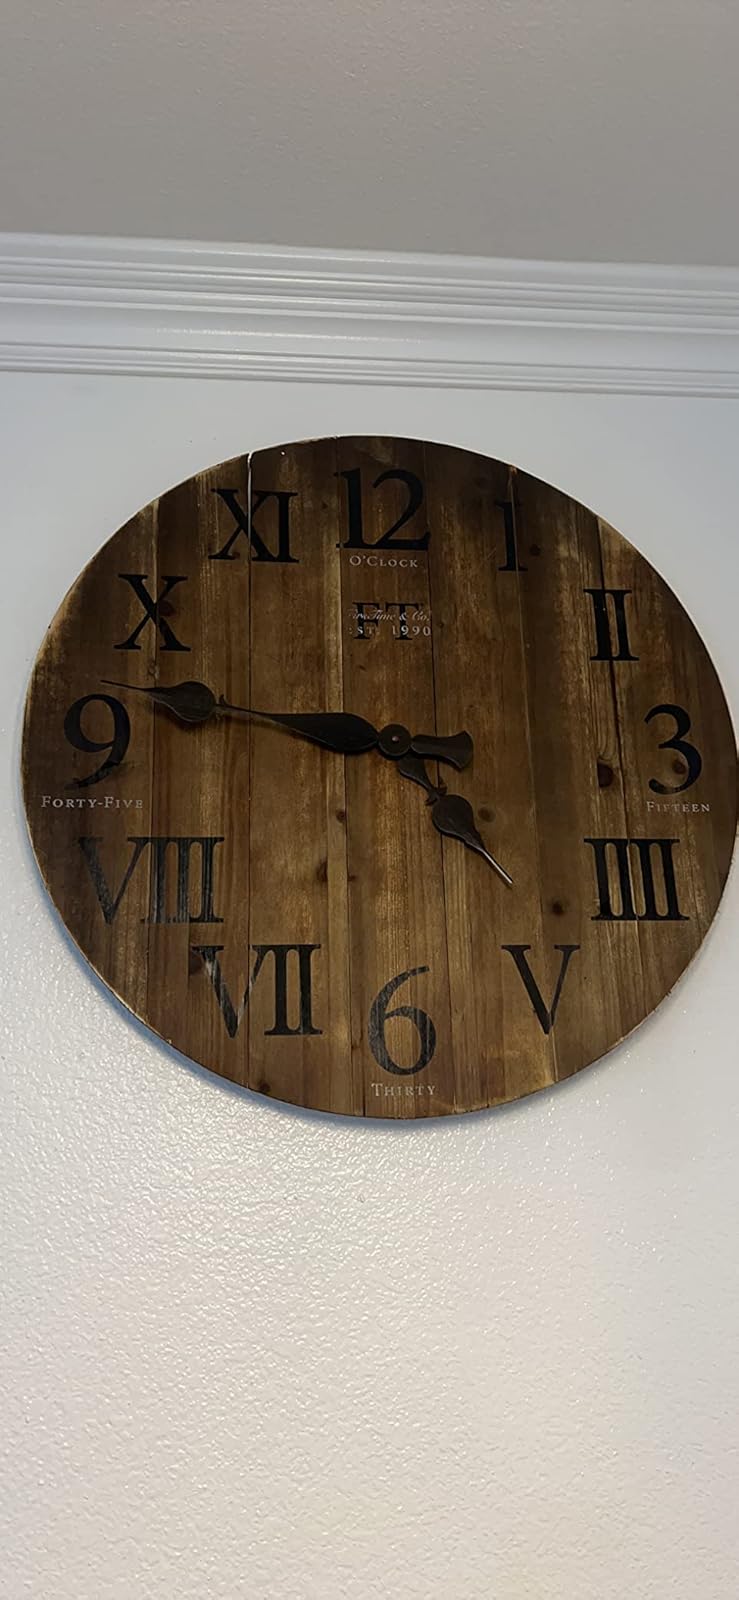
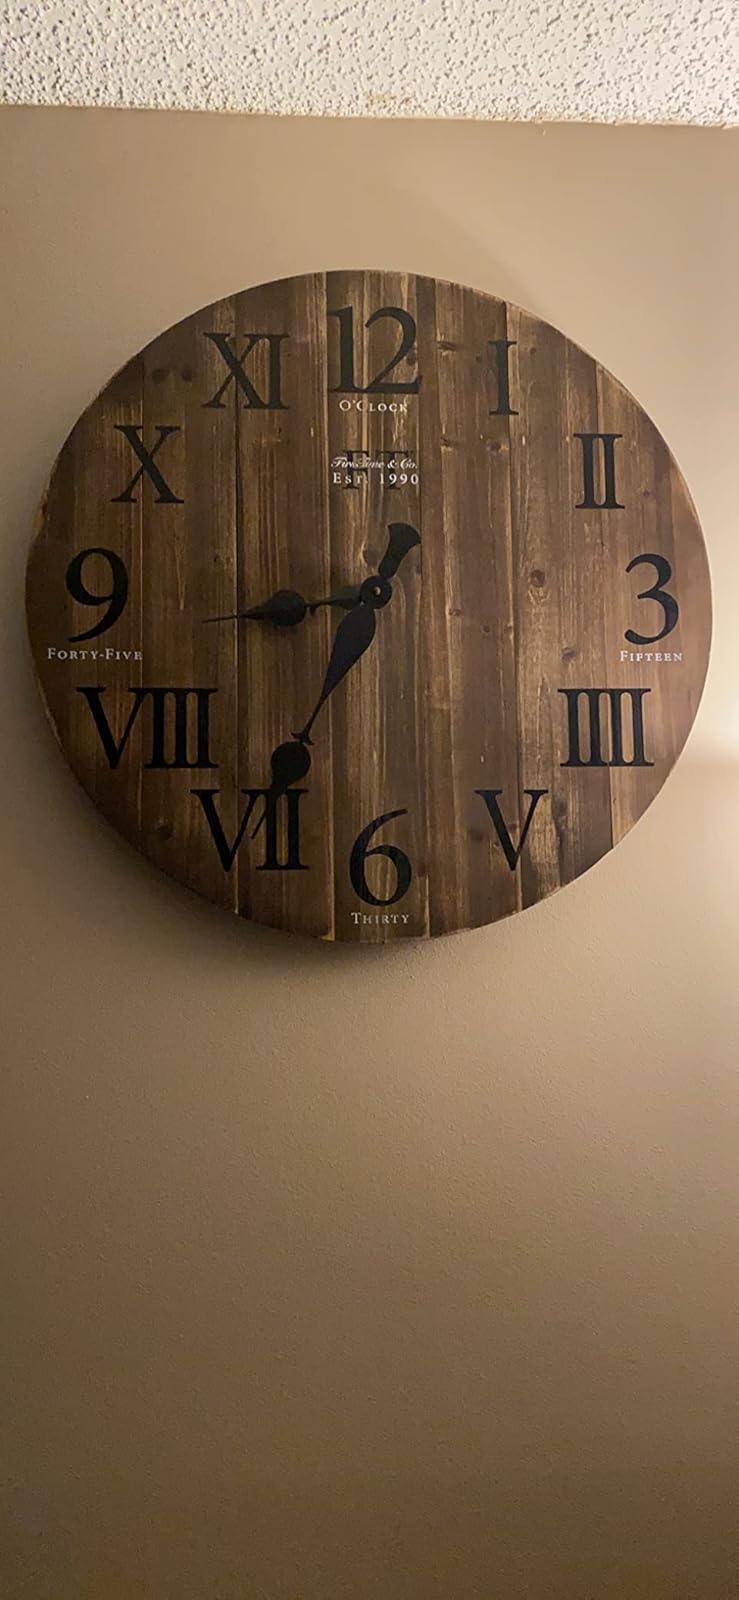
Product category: clock
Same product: yes